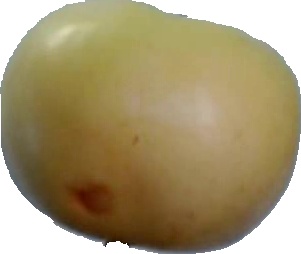
Label: apple_6